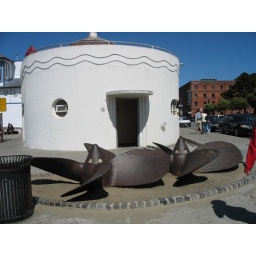
During the race a number of people tried to stop in here to go to the bathroom but the doors were locked.